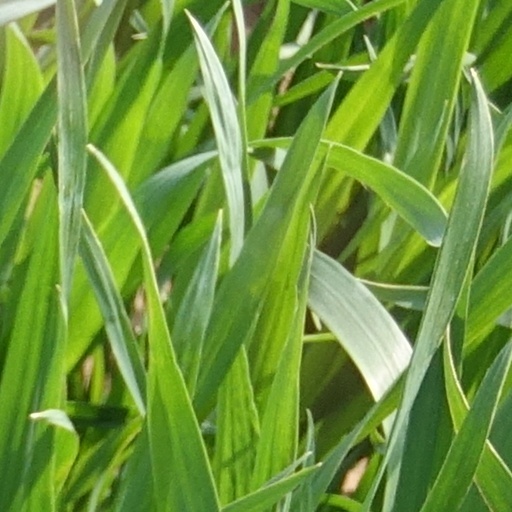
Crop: wheat